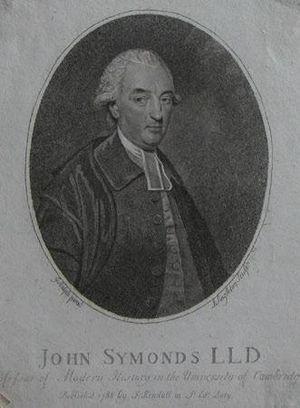
John Symonds est un universitaire anglais, devenu professeur d'histoire moderne à l'Université de Cambridge.